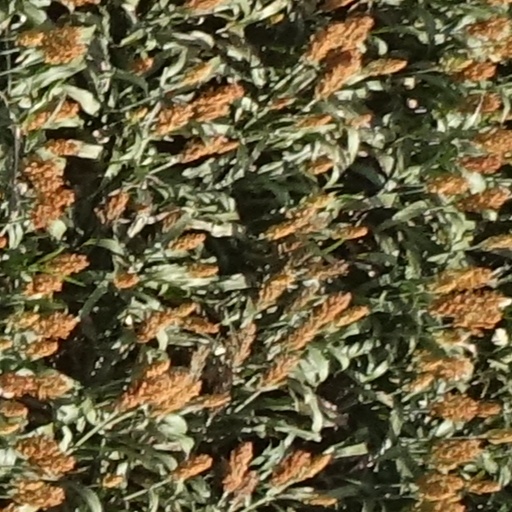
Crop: sorghum